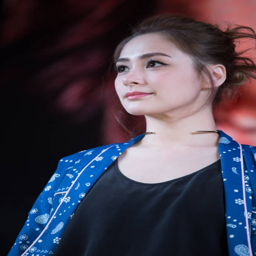
actor attends a press conference of concert tour .